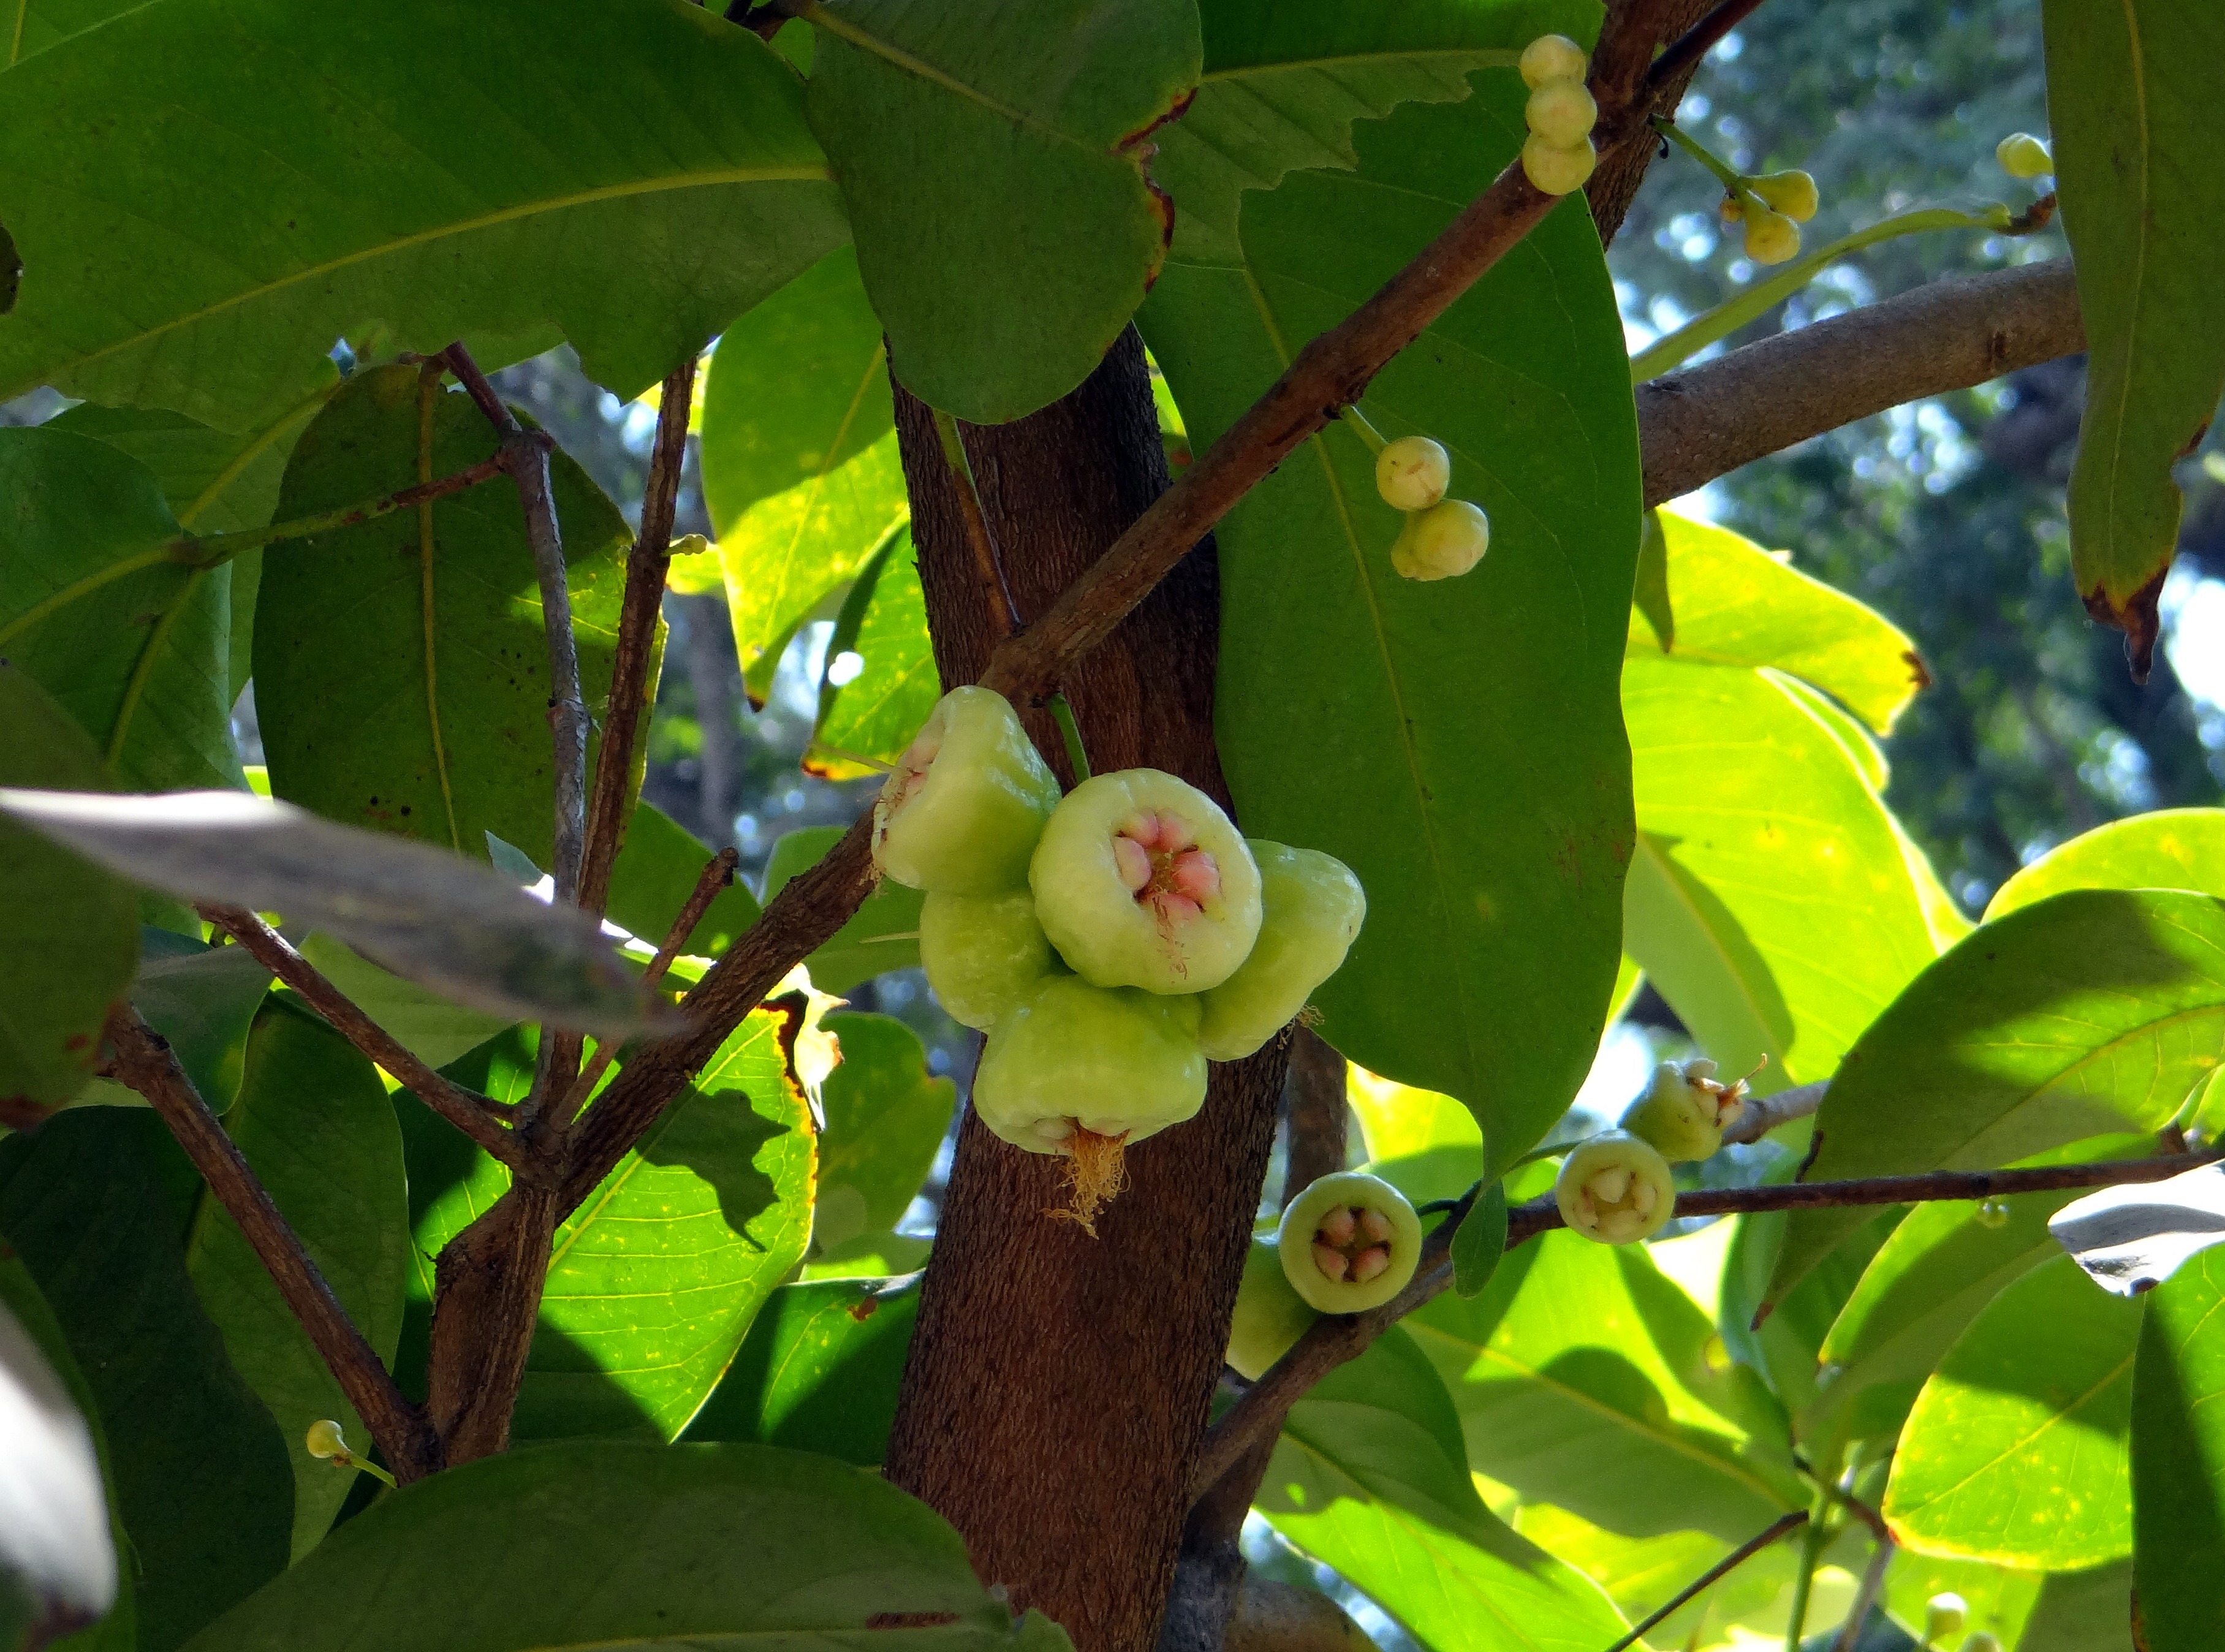
tree, branch, plant, fruit, leaf, flower, food, green, jungle, produce, tropical, evergreen, botany, flora, shrub, india, flowering plant, coccoloba uvifera, woody plant, land plant, rose apple, syzygium jambos